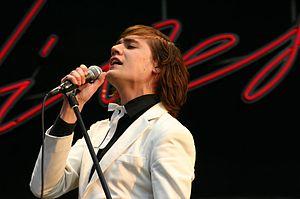
The Hives est un groupe de garage punk suédois, originaire de Fagersta. Formé en 1993, il s'agit d'un groupe reconnu pour ses prestations scéniques et ses hymnes garages des années 1960. Ils font référence au premier groupe punk The Sonics et surtout au mythique groupe de garage rock américain The Fleshtones.